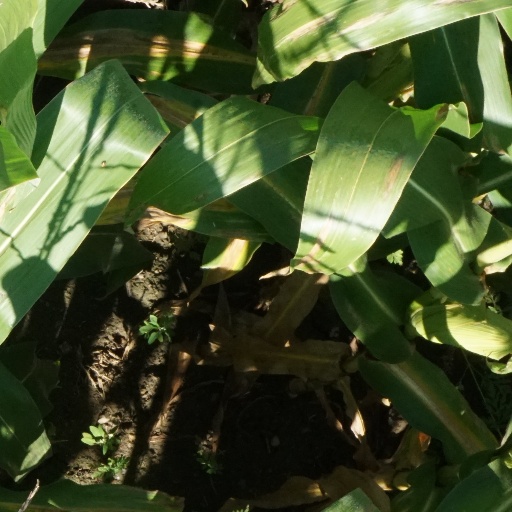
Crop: maize; corn